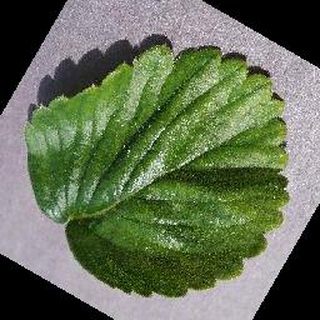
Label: healthy_strawberry